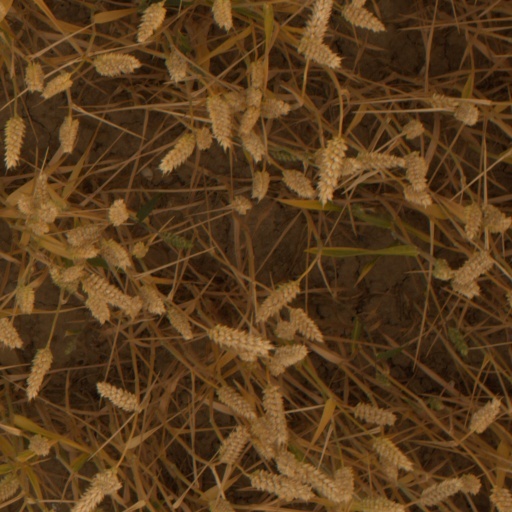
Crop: wheat